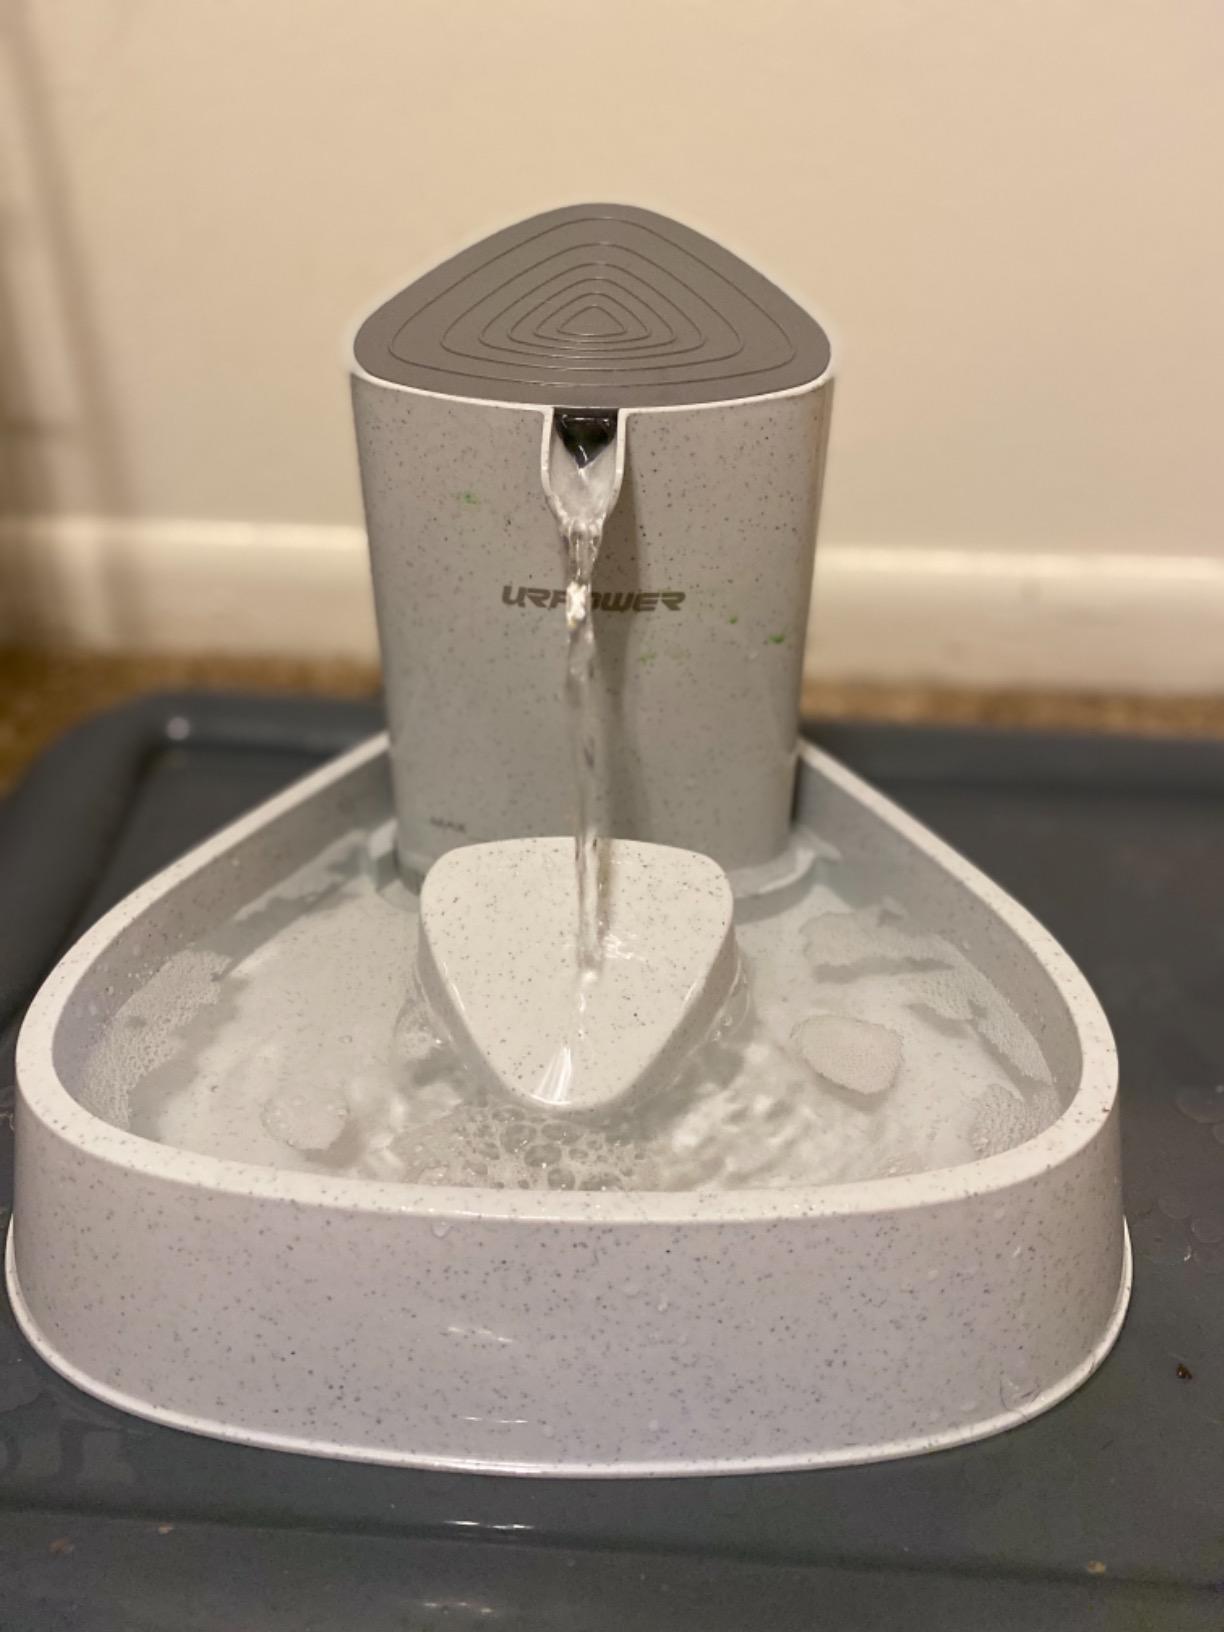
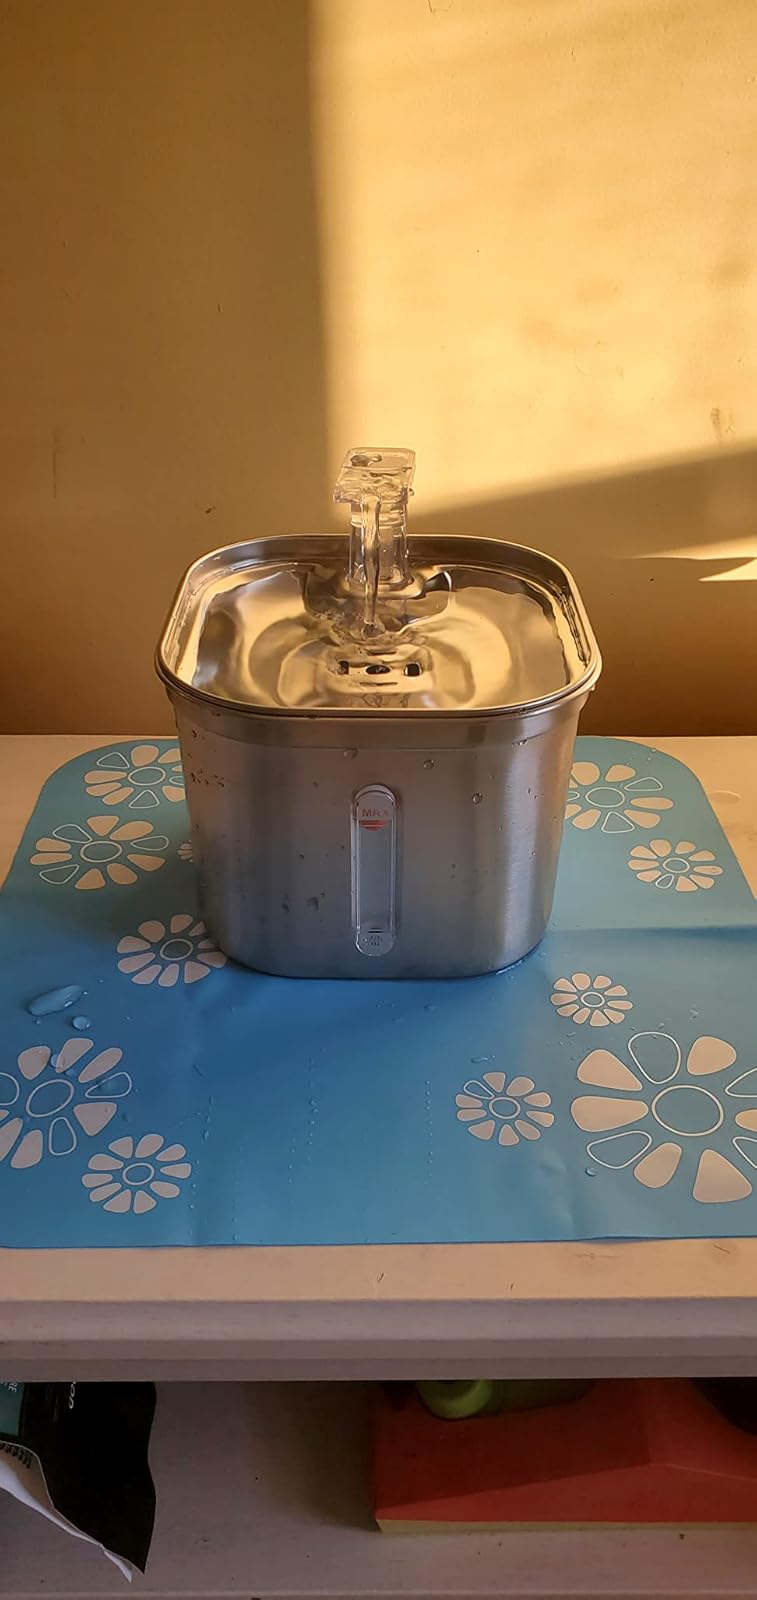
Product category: items_bowl
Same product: no